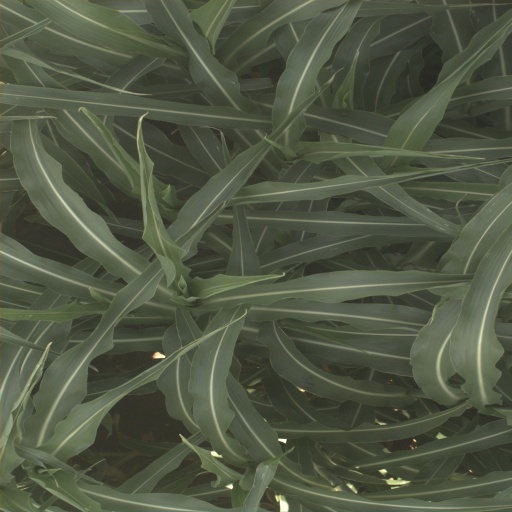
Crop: sorghum